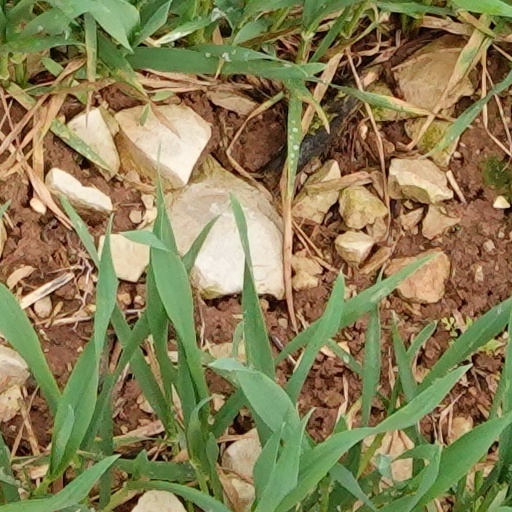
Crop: wheat